New Zealand nuclear-free zone

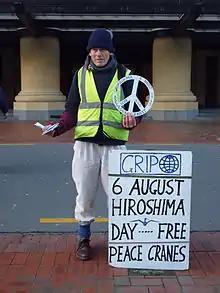
An anti-nuclear activist hands out peace cranes in Wellington

Greenpeace continued an unrelenting protest offensive in French Polynesia until 1996. The Greenpeace vessel "Rainbow Warrior" was sunk by the French foreign intelligence agency (DGSE) while docked in Auckland harbour, New Zealand, on 10 July 1985.